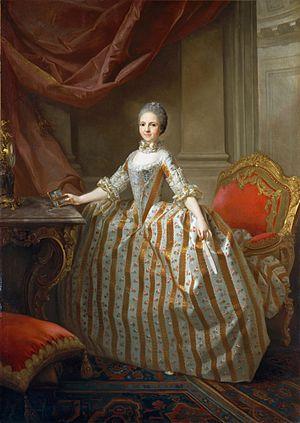
L'opulent mobilier représenté sur ce tableau à été identifié comme appartenant à un ensemble de meubles rapportés de France par sa mère, Madame Louise Élisabeth de France (1727–1759), Duchesse de Parme, pour le Palais Royal de Parme.
Marie Louise de Bourbon, princesse de Parme, née à Parme le 9 décembre 1751, morte à Rome le 2 janvier 1819, elle fut, en tant qu'épouse du roi Charles IV, reine d'Espagne et la mère du roi Ferdinand VII.
Laurent Pécheux, né le 17 juillet 1729 à Lyon et mort le 1ᵉʳ juillet 1821 à Turin, est un peintre français du XVIIIᵉ siècle ayant passé l'essentiel de sa carrière en Italie.
Le style Louis XV est initialement un style caractéristique de sièges, qui a ensuite influencé tous les arts de son époque.